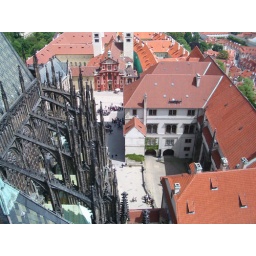
a view from 287 steps up in a castle tower